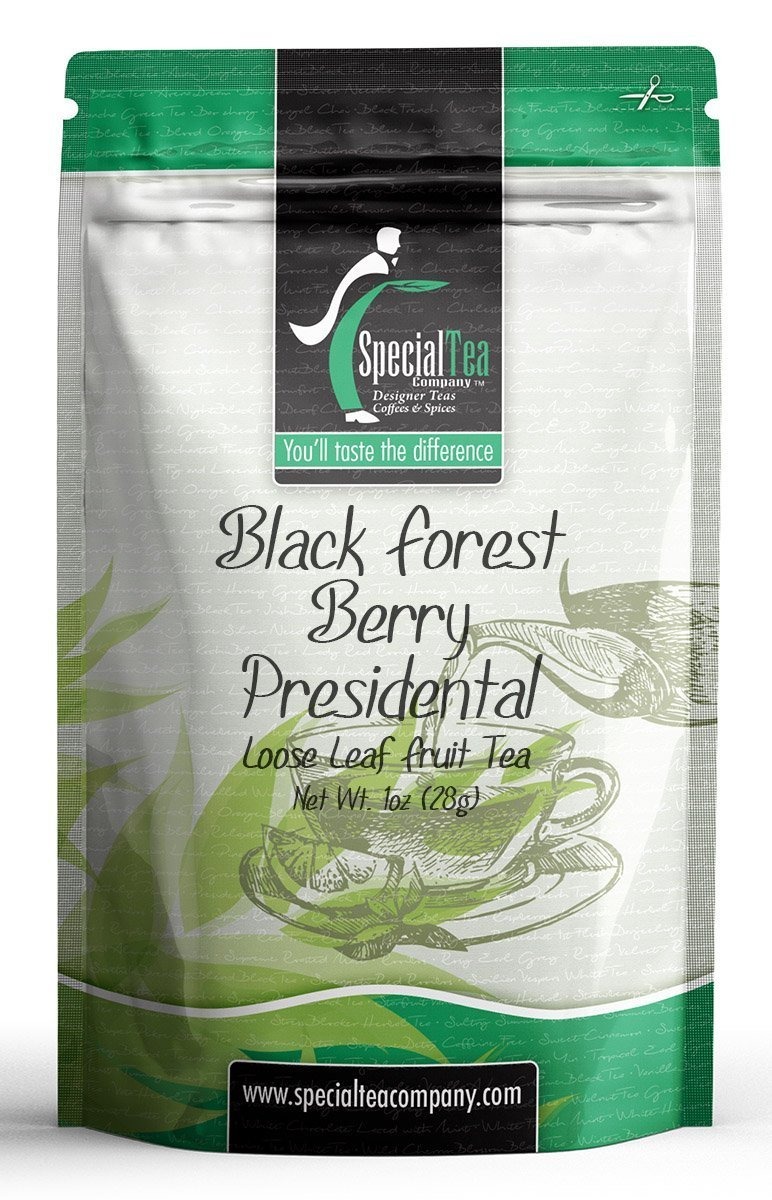
Item Name: Special Tea Black Forest Berry Presidential Blend Fruit Tea, 1 oz
Bullet Point 1: Deep rich red color and robust fruit character with a subtle tartness adds to the invigorating taste experience, which we especially like iced.
Bullet Point 2: Premium gourmet loose leaf tea.
Bullet Point 3: Premium tea leaves have all their essential oils intact, so the flavor, quality and health benefits are maintained.
Bullet Point 4: Packed in a reseal able foil pouch to retain freshness.
Bullet Point 5: Individually hand packed in the USA.
Bullet Point 6: Makes about 10 - 12 cups of tea.
Value: 1.0
Unit: ounce

Price: 8.93